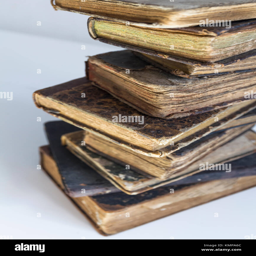
old books stacked on top of one another , with a white background